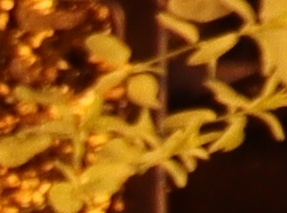
Label: Flax